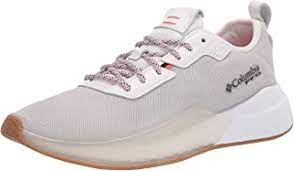
Label: Boat